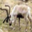
Label: deer